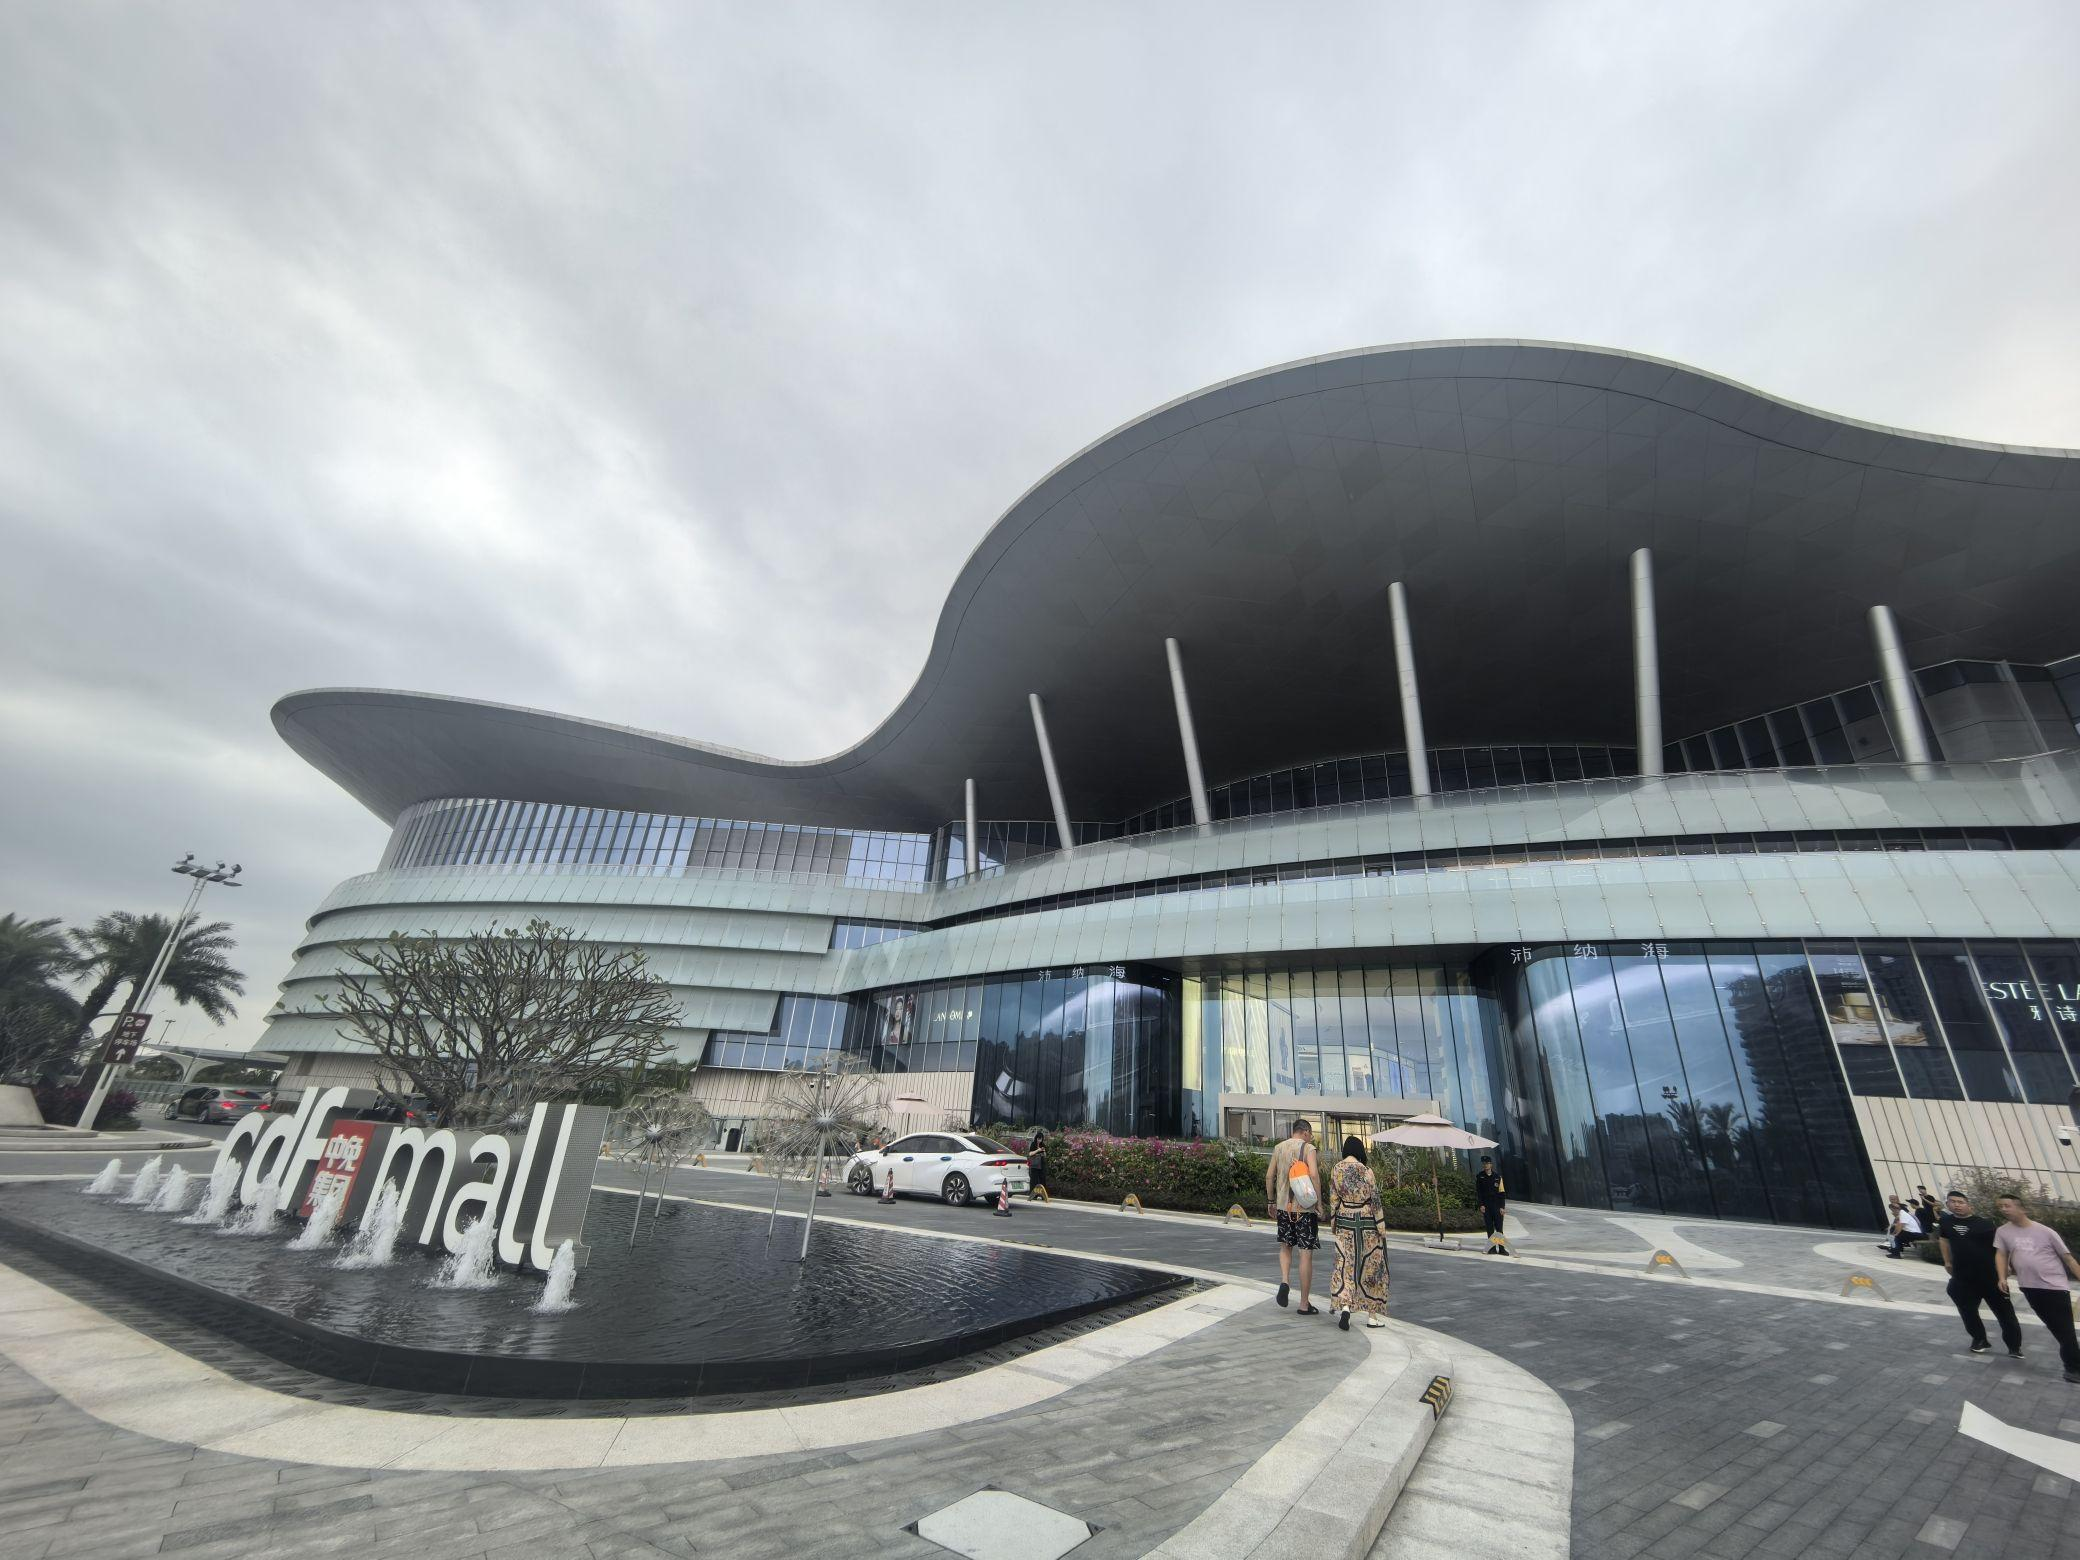
地标名称：cdf海口国际免税城
所在城市：海口市·秀英区